Tau Kappa Epsilon

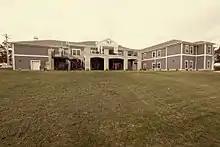
The chapter house at Missouri University of Science and Technology in Rolla, Missouri

A colony is defined as an unchartered organization of the Fraternity until officially granted a charter by the Grand Council, which is the board of directors of the Fraternity. Once a colony has obtained at least 20 qualified members and has petitioned for a charter, the Grand Council may grant a charter by a two-thirds vote. As of 2022, "colonies" are officially referred to as "emerging chapters" by the Fraternity.